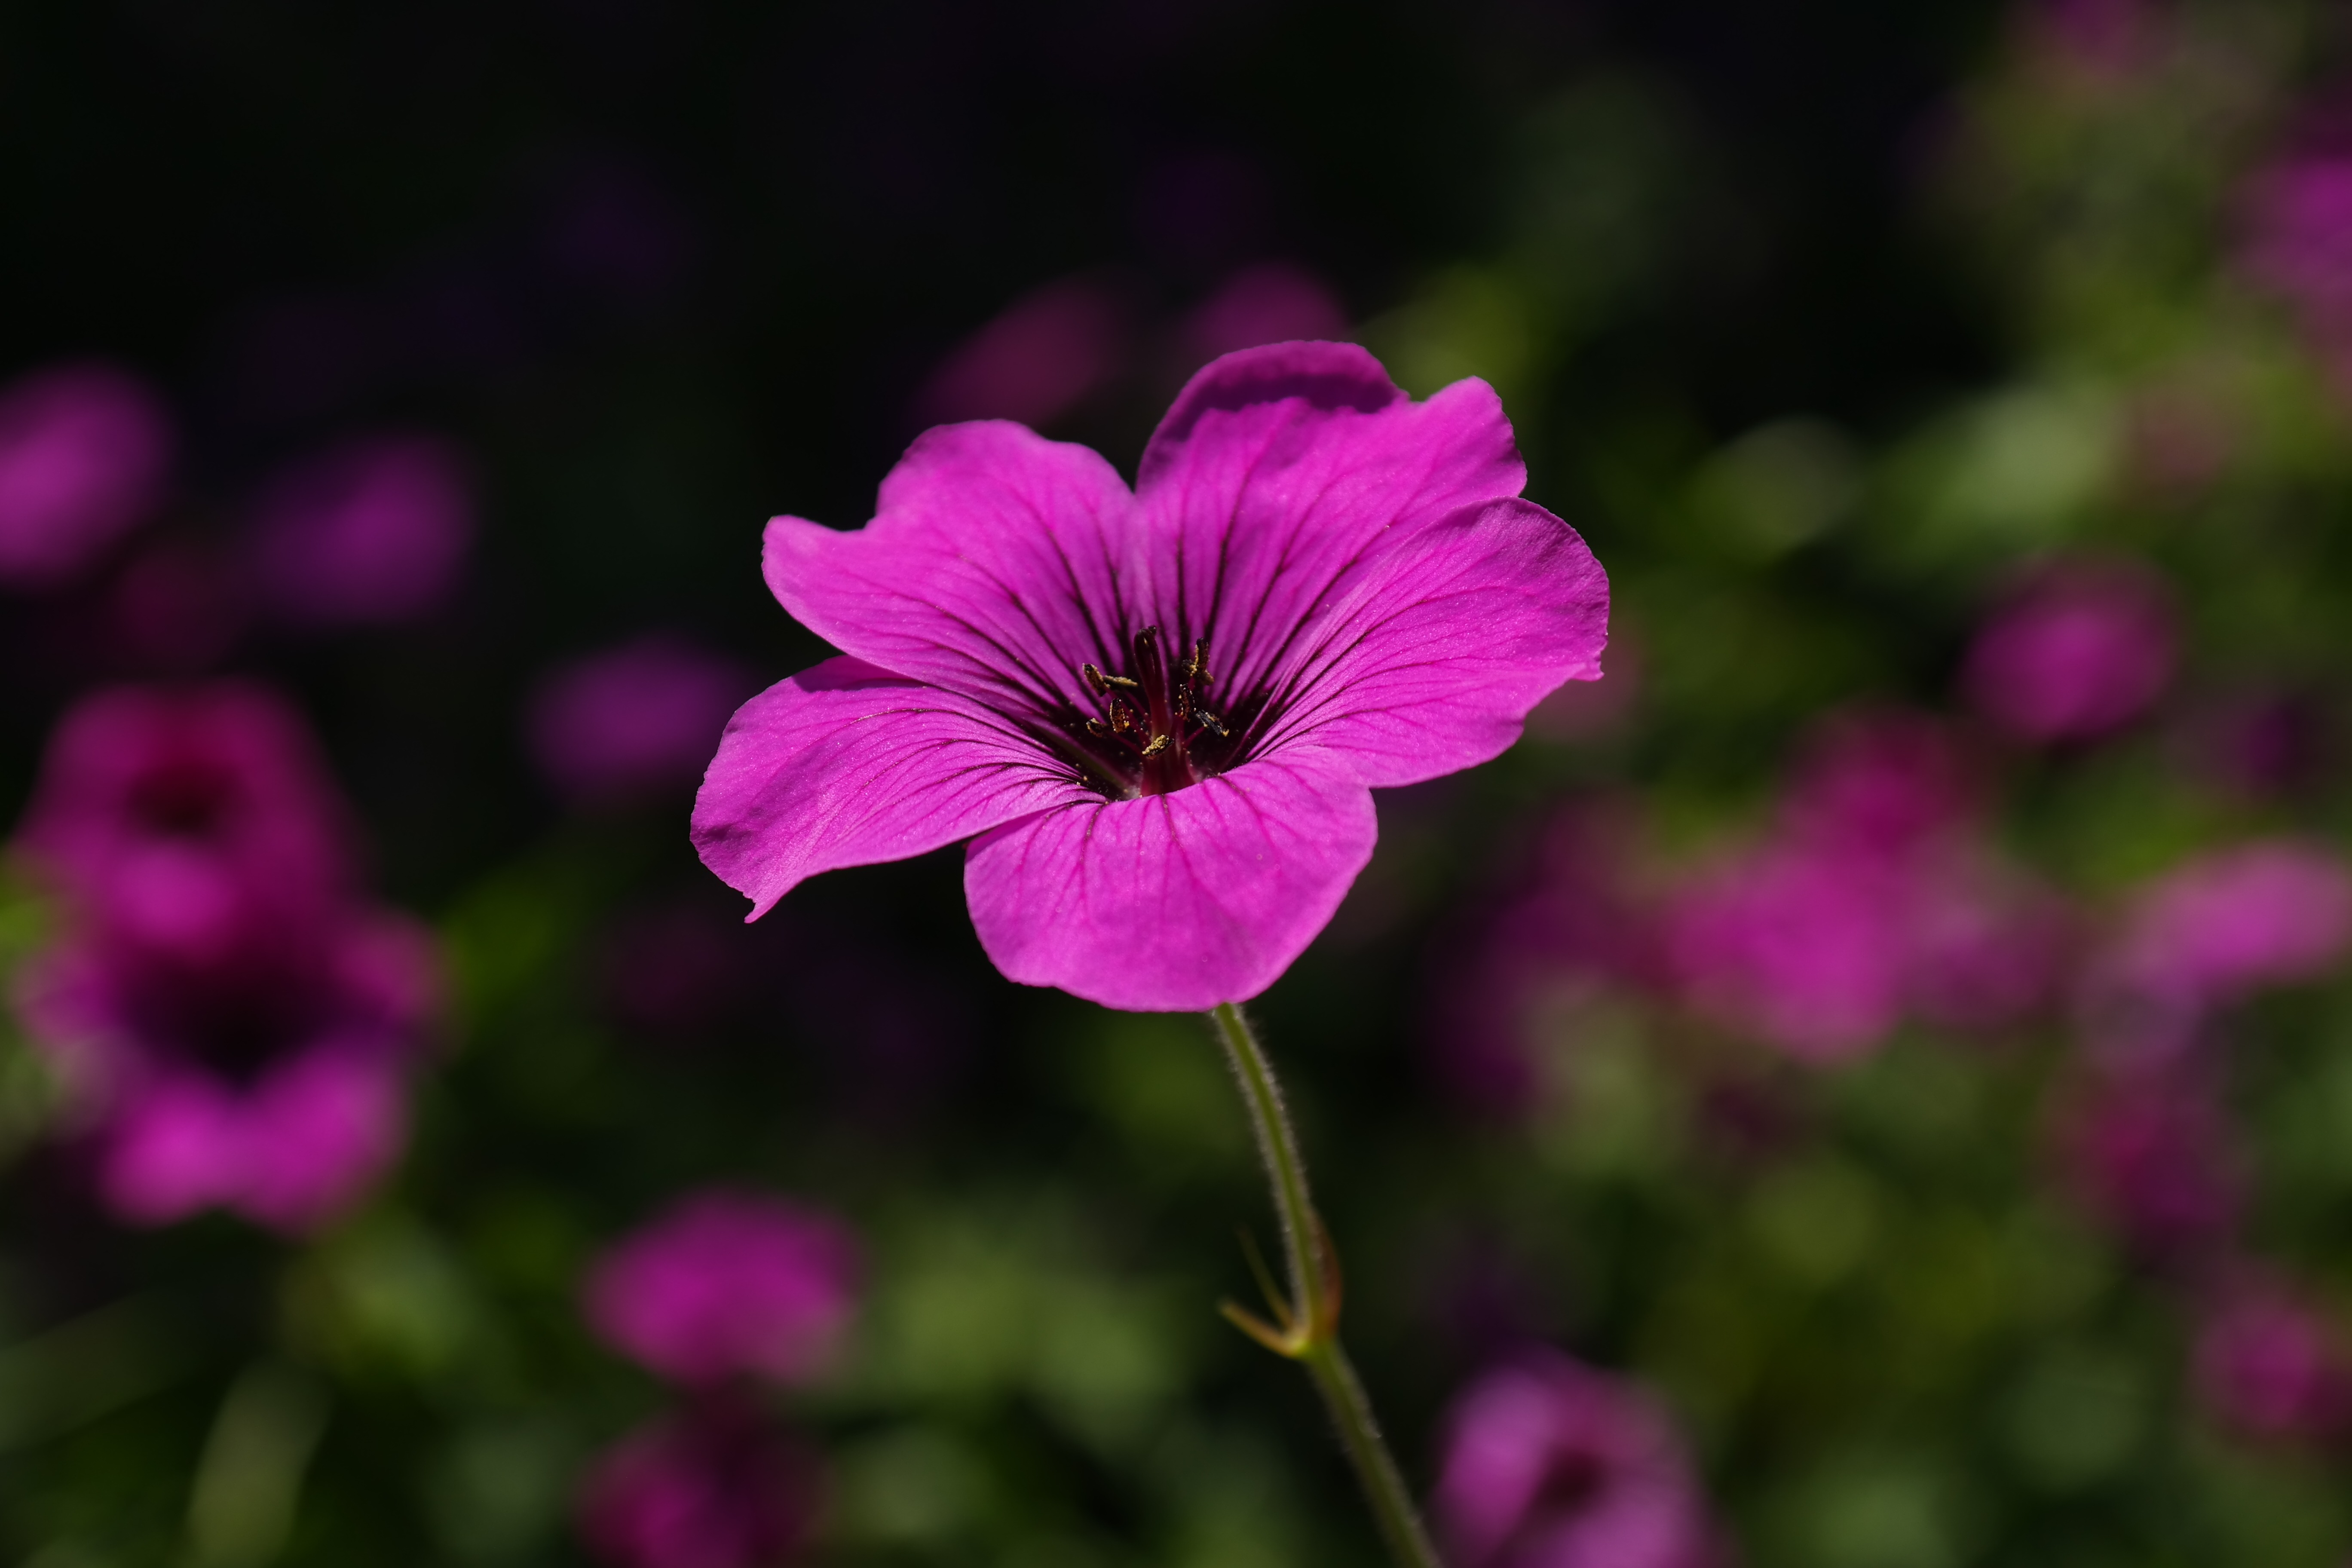
blossom, plant, flower, purple, petal, bloom, green, red, pink, flora, wildflower, stamen, cranesbill, stamens, macro photography, ornamental plant, stamina, garden plant, ground cover, flowering plant, blue violet, flower petals, geranium greenhouse, annual plant, plant stem, land plant, garden cosmos, grand geranium, geranium hybrid, geranium platypetalum